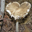
Label: mushroom